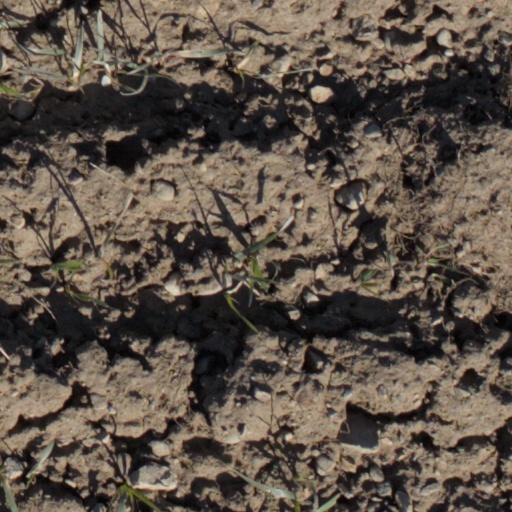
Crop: wheat